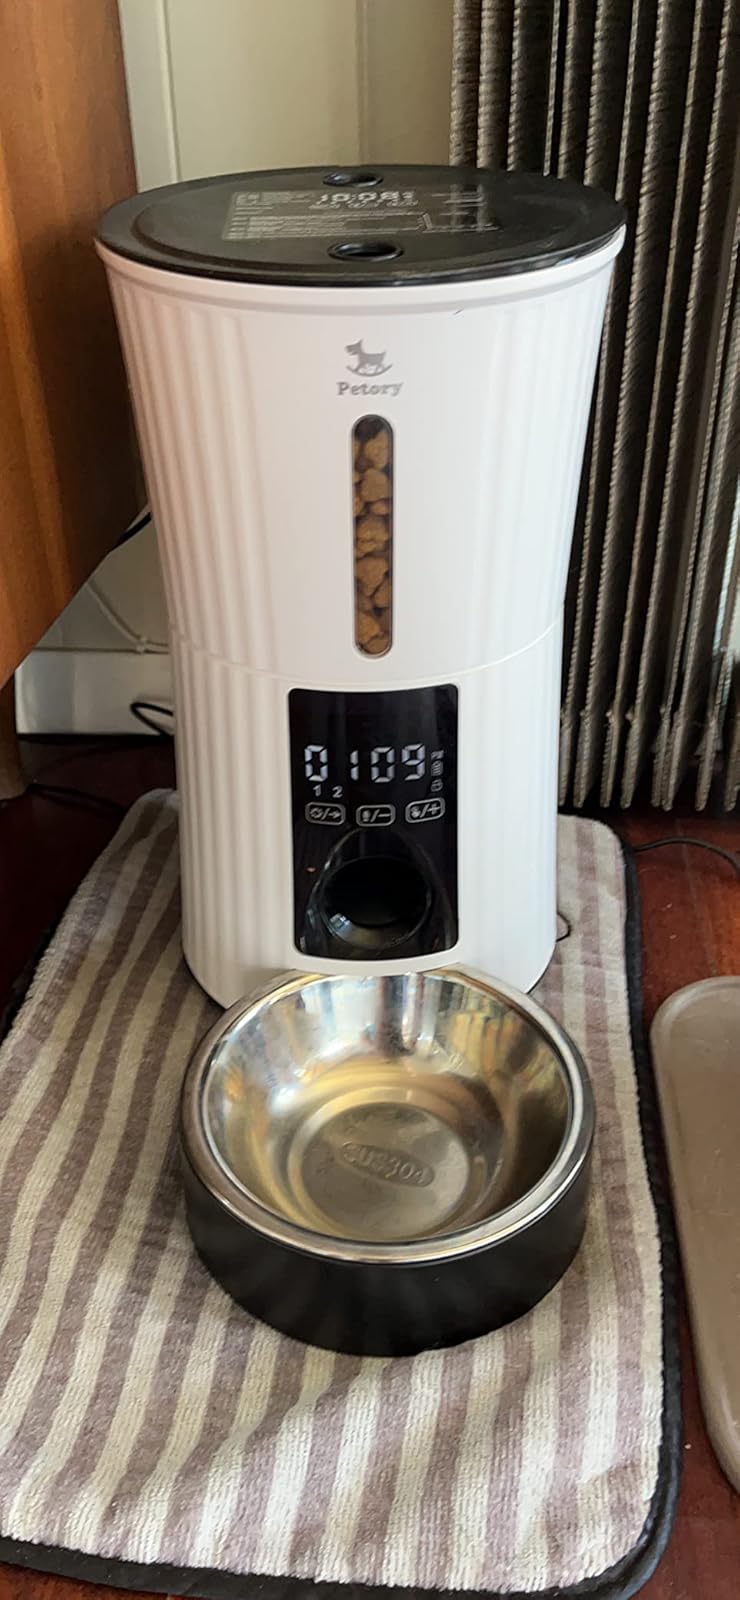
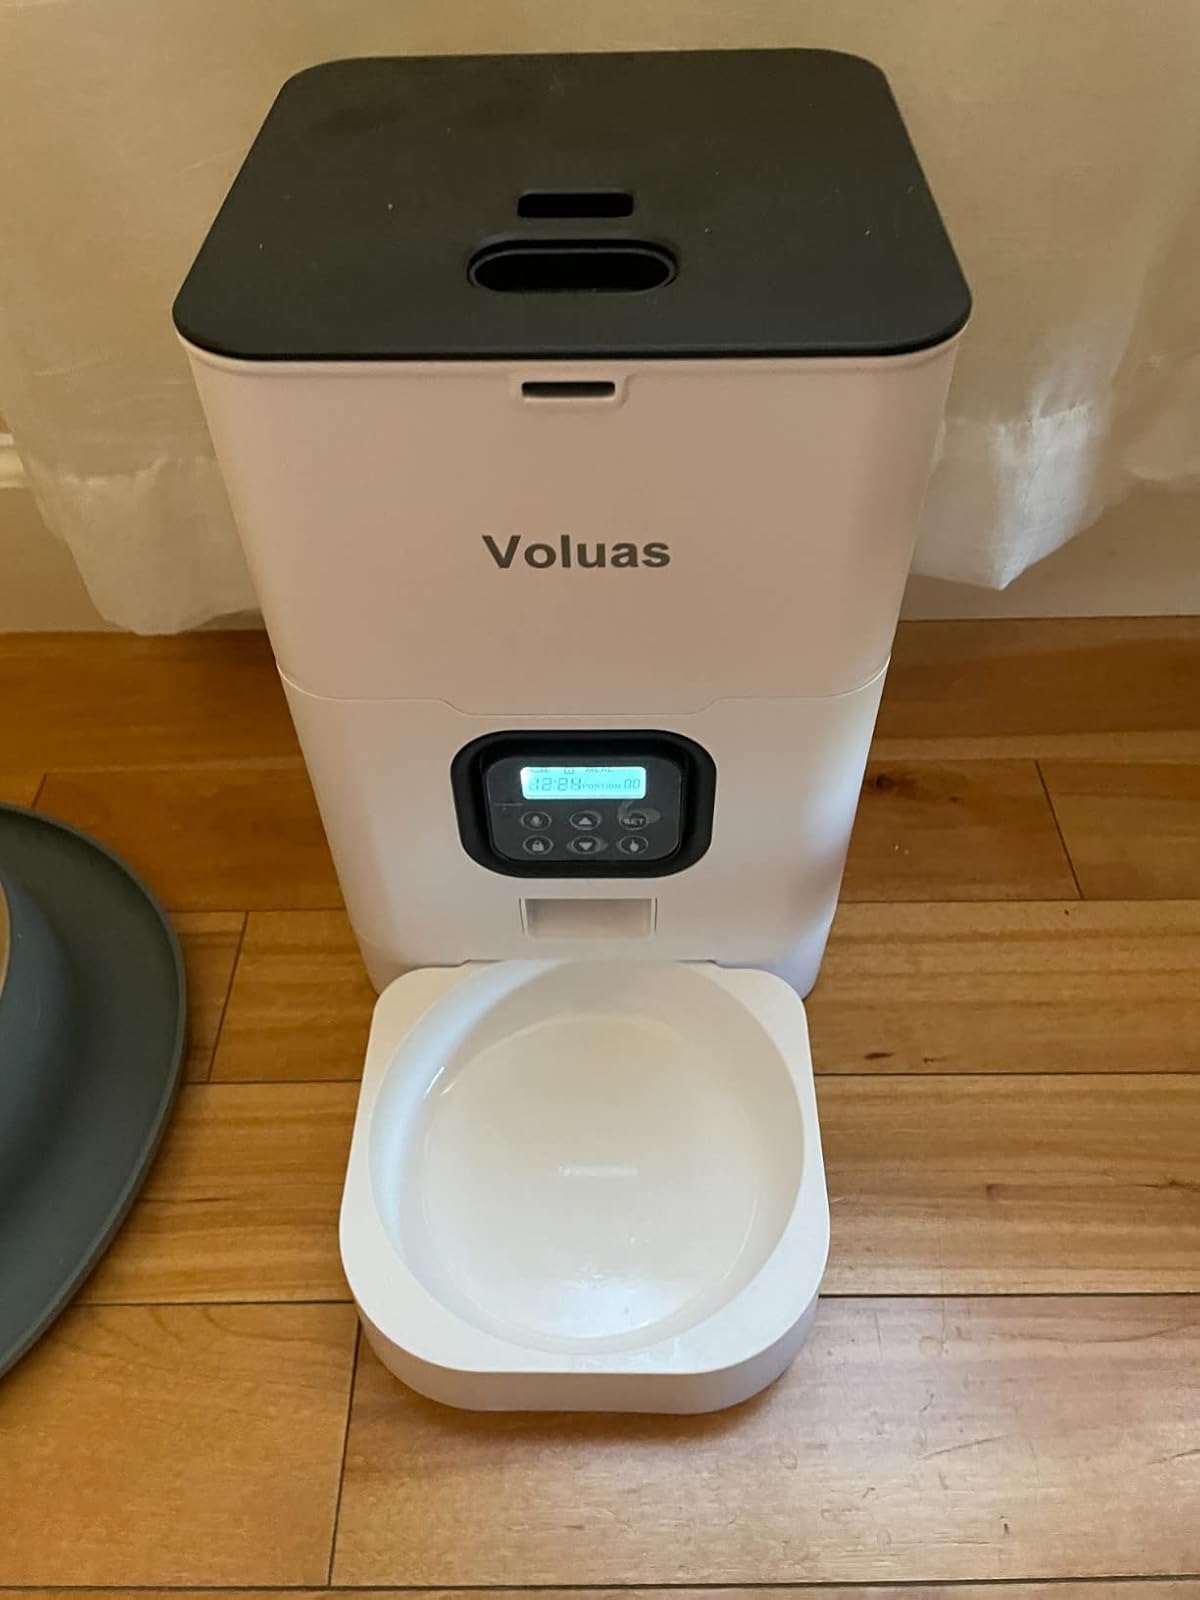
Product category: items_feeder
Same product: no